History of France

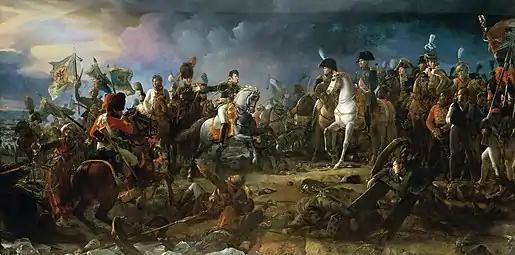
Napoléon at the Battle of Austerlitz, by François Gérard

Britain's success in the Seven Years' War had allowed them to eclipse France as the leading colonial power. France sought revenge for this defeat, and under Choiseul France started to rebuild. In 1766, the French Kingdom annexed Lorraine and the following year bought Corsica from Genoa. Having lost its colonial empire, France saw a good opportunity for revenge against Britain in signing an alliance with the Americans in 1778, and sending an army and navy that turned the American Revolution into a world war. Admiral de Grasse defeated a British fleet at Chesapeake Bay while Jean-Baptiste Donatien de Vimeur, comte de Rochambeau and Gilbert du Motier, Marquis de Lafayette joined American forces in defeating the British at Yorktown. The war was concluded by the Treaty of Paris (1783); the United States became independent. The British Royal Navy scored a major victory over France in 1782 at the Battle of the Saintes and France finished the war with huge debts and the minor gain of the island of Tobago.